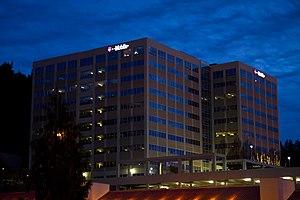
T-Mobile aux États-Unis est une entreprise de télécommunications mobile américaine elle est en 2020 le troisième opérateur de téléphonie mobile des États-Unis suite à sa fusion avec Sprint avec plus de 80 millions d’abonnés, derrière AT&T Mobility, Verizon Wireless.